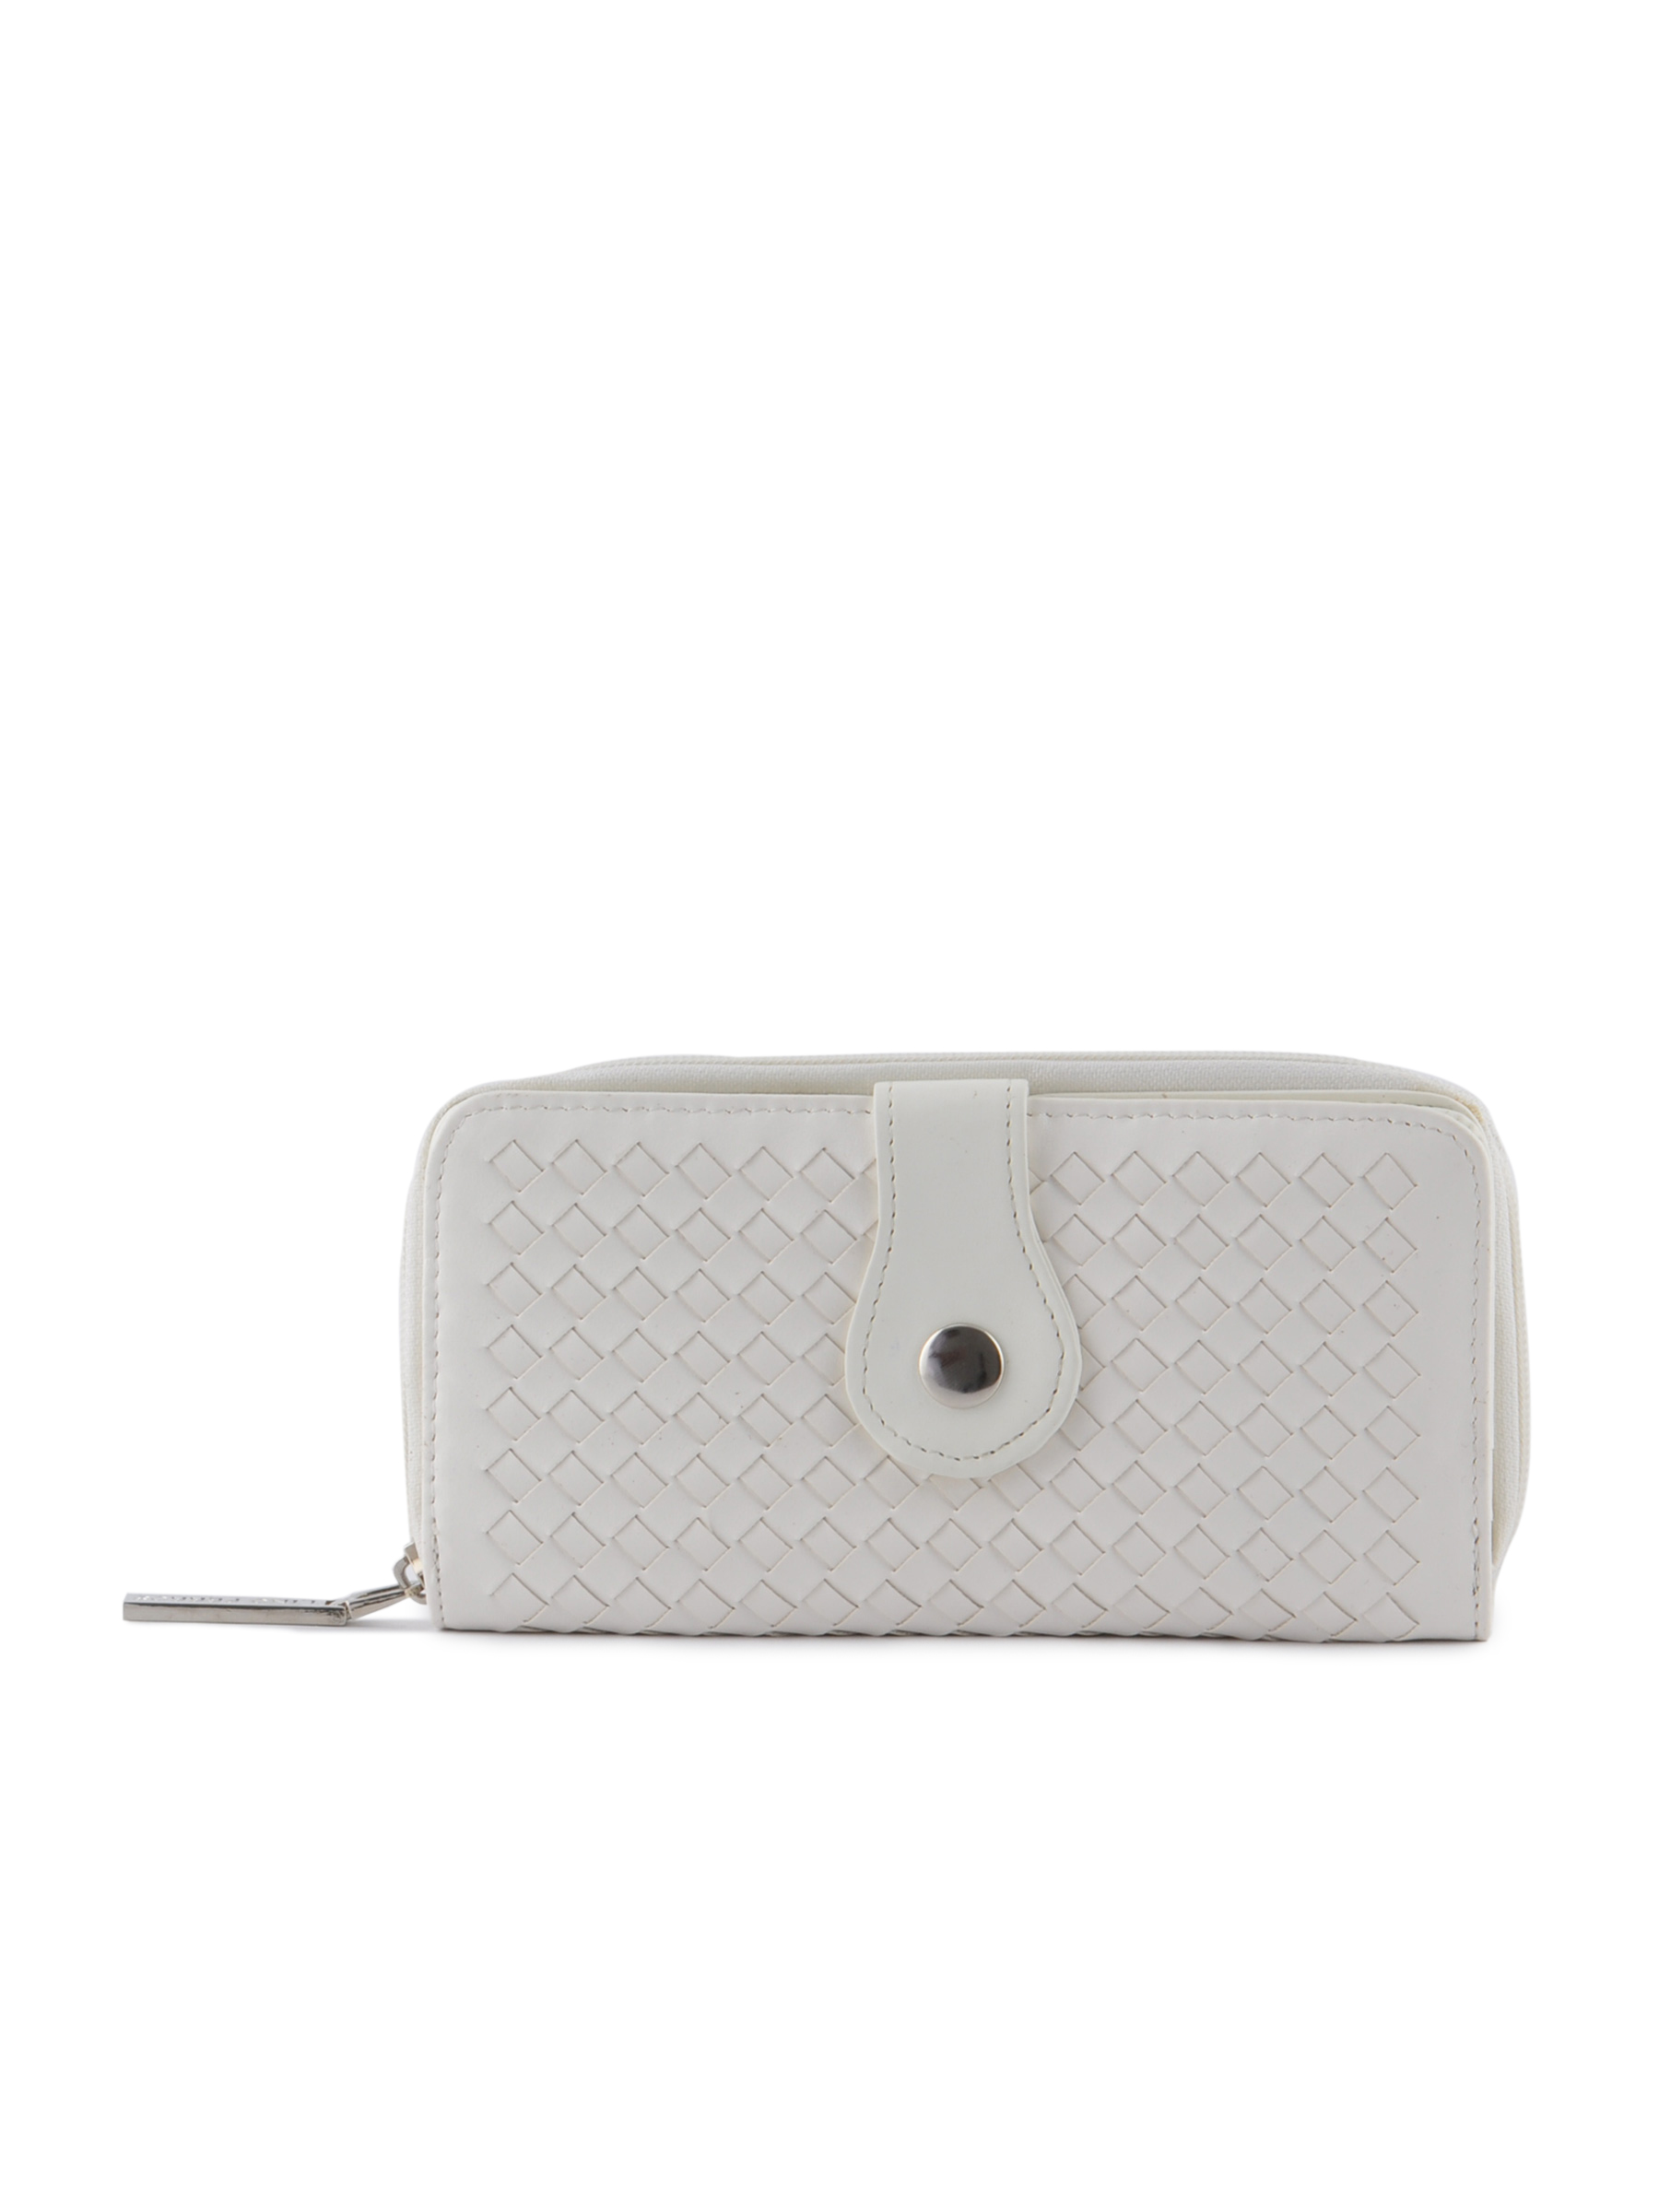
Lino Perros Women Button Flap White Wallet
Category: Accessories / Wallets / Wallets
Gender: Women
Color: White
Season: Winter 2015
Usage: Casual